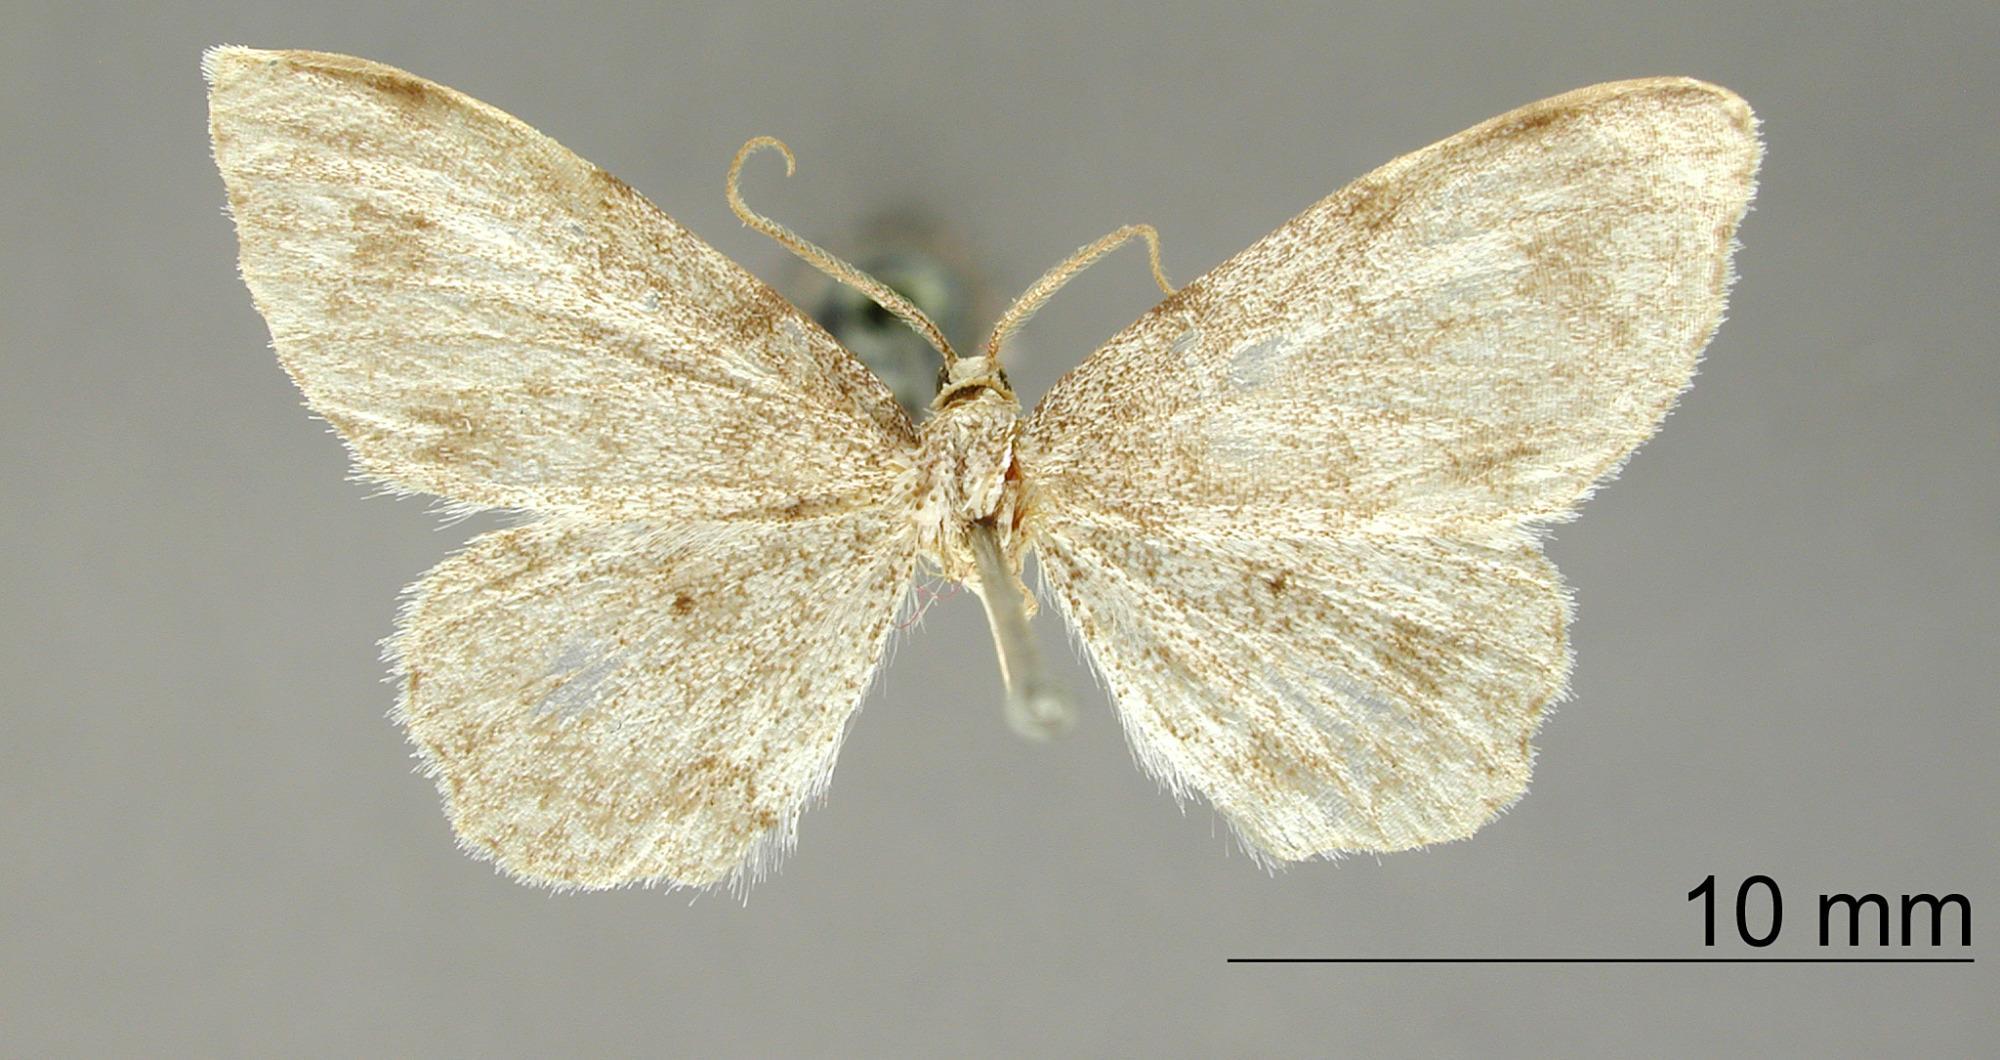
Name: Ptychopoda grasuta
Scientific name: Ptychopoda grasuta Schaus, 1901
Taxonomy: Animalia, Arthropoda, Insecta, Lepidoptera, Geometridae, Sterrhinae
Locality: Orizaba, Veracruz-Llave, Mexico